BMC E-series engine

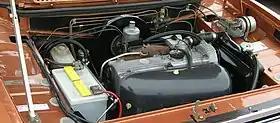
E-series engine in a 1980 Maxi

The BMC E-series engine is a line of straight-4 and straight-6 overhead camshaft automobile petrol engines from the British Motor Corporation (BMC). It displaced 1.5 L or 1.8 L in four-cylinder form, and 2.2 L or 2.6 L as a six-cylinder. The company's native United Kingdom market did not use the 2.6 L version, which was used in vehicles of Australian and South African manufacture. Although designed when the parent company was BMC, by the time the engine was launched the company had become British Leyland (BL), and so the engine is commonly referred to as the British Leyland E-series engine.